Barn swallow

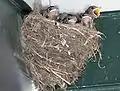

Males with long streamers also have larger white tail spots, and since feather-eating bird lice prefer white feathers, large white tail spots without parasite damage again demonstrate breeding quality; a positive association exists between spot size and the number of offspring produced each season.